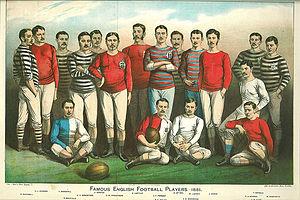
Chronologie du sport